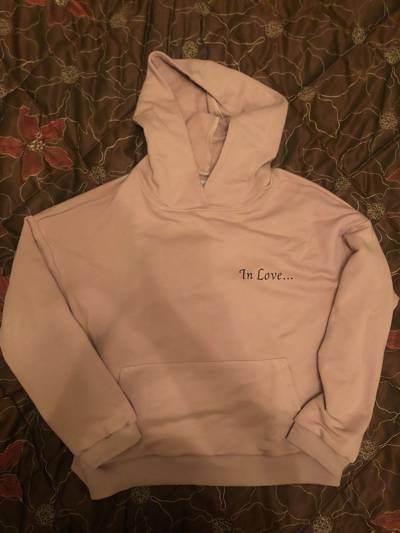
Waste category: clothes